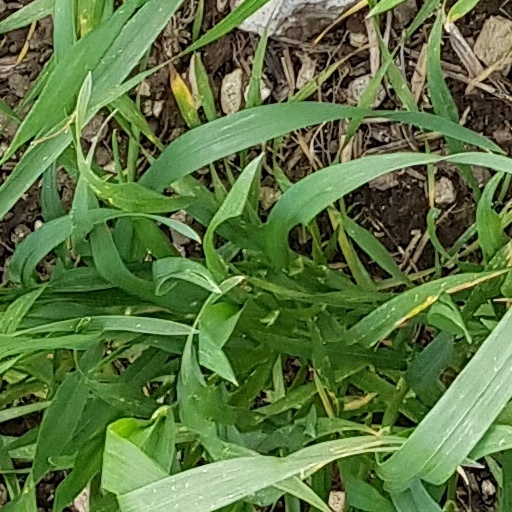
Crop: wheat